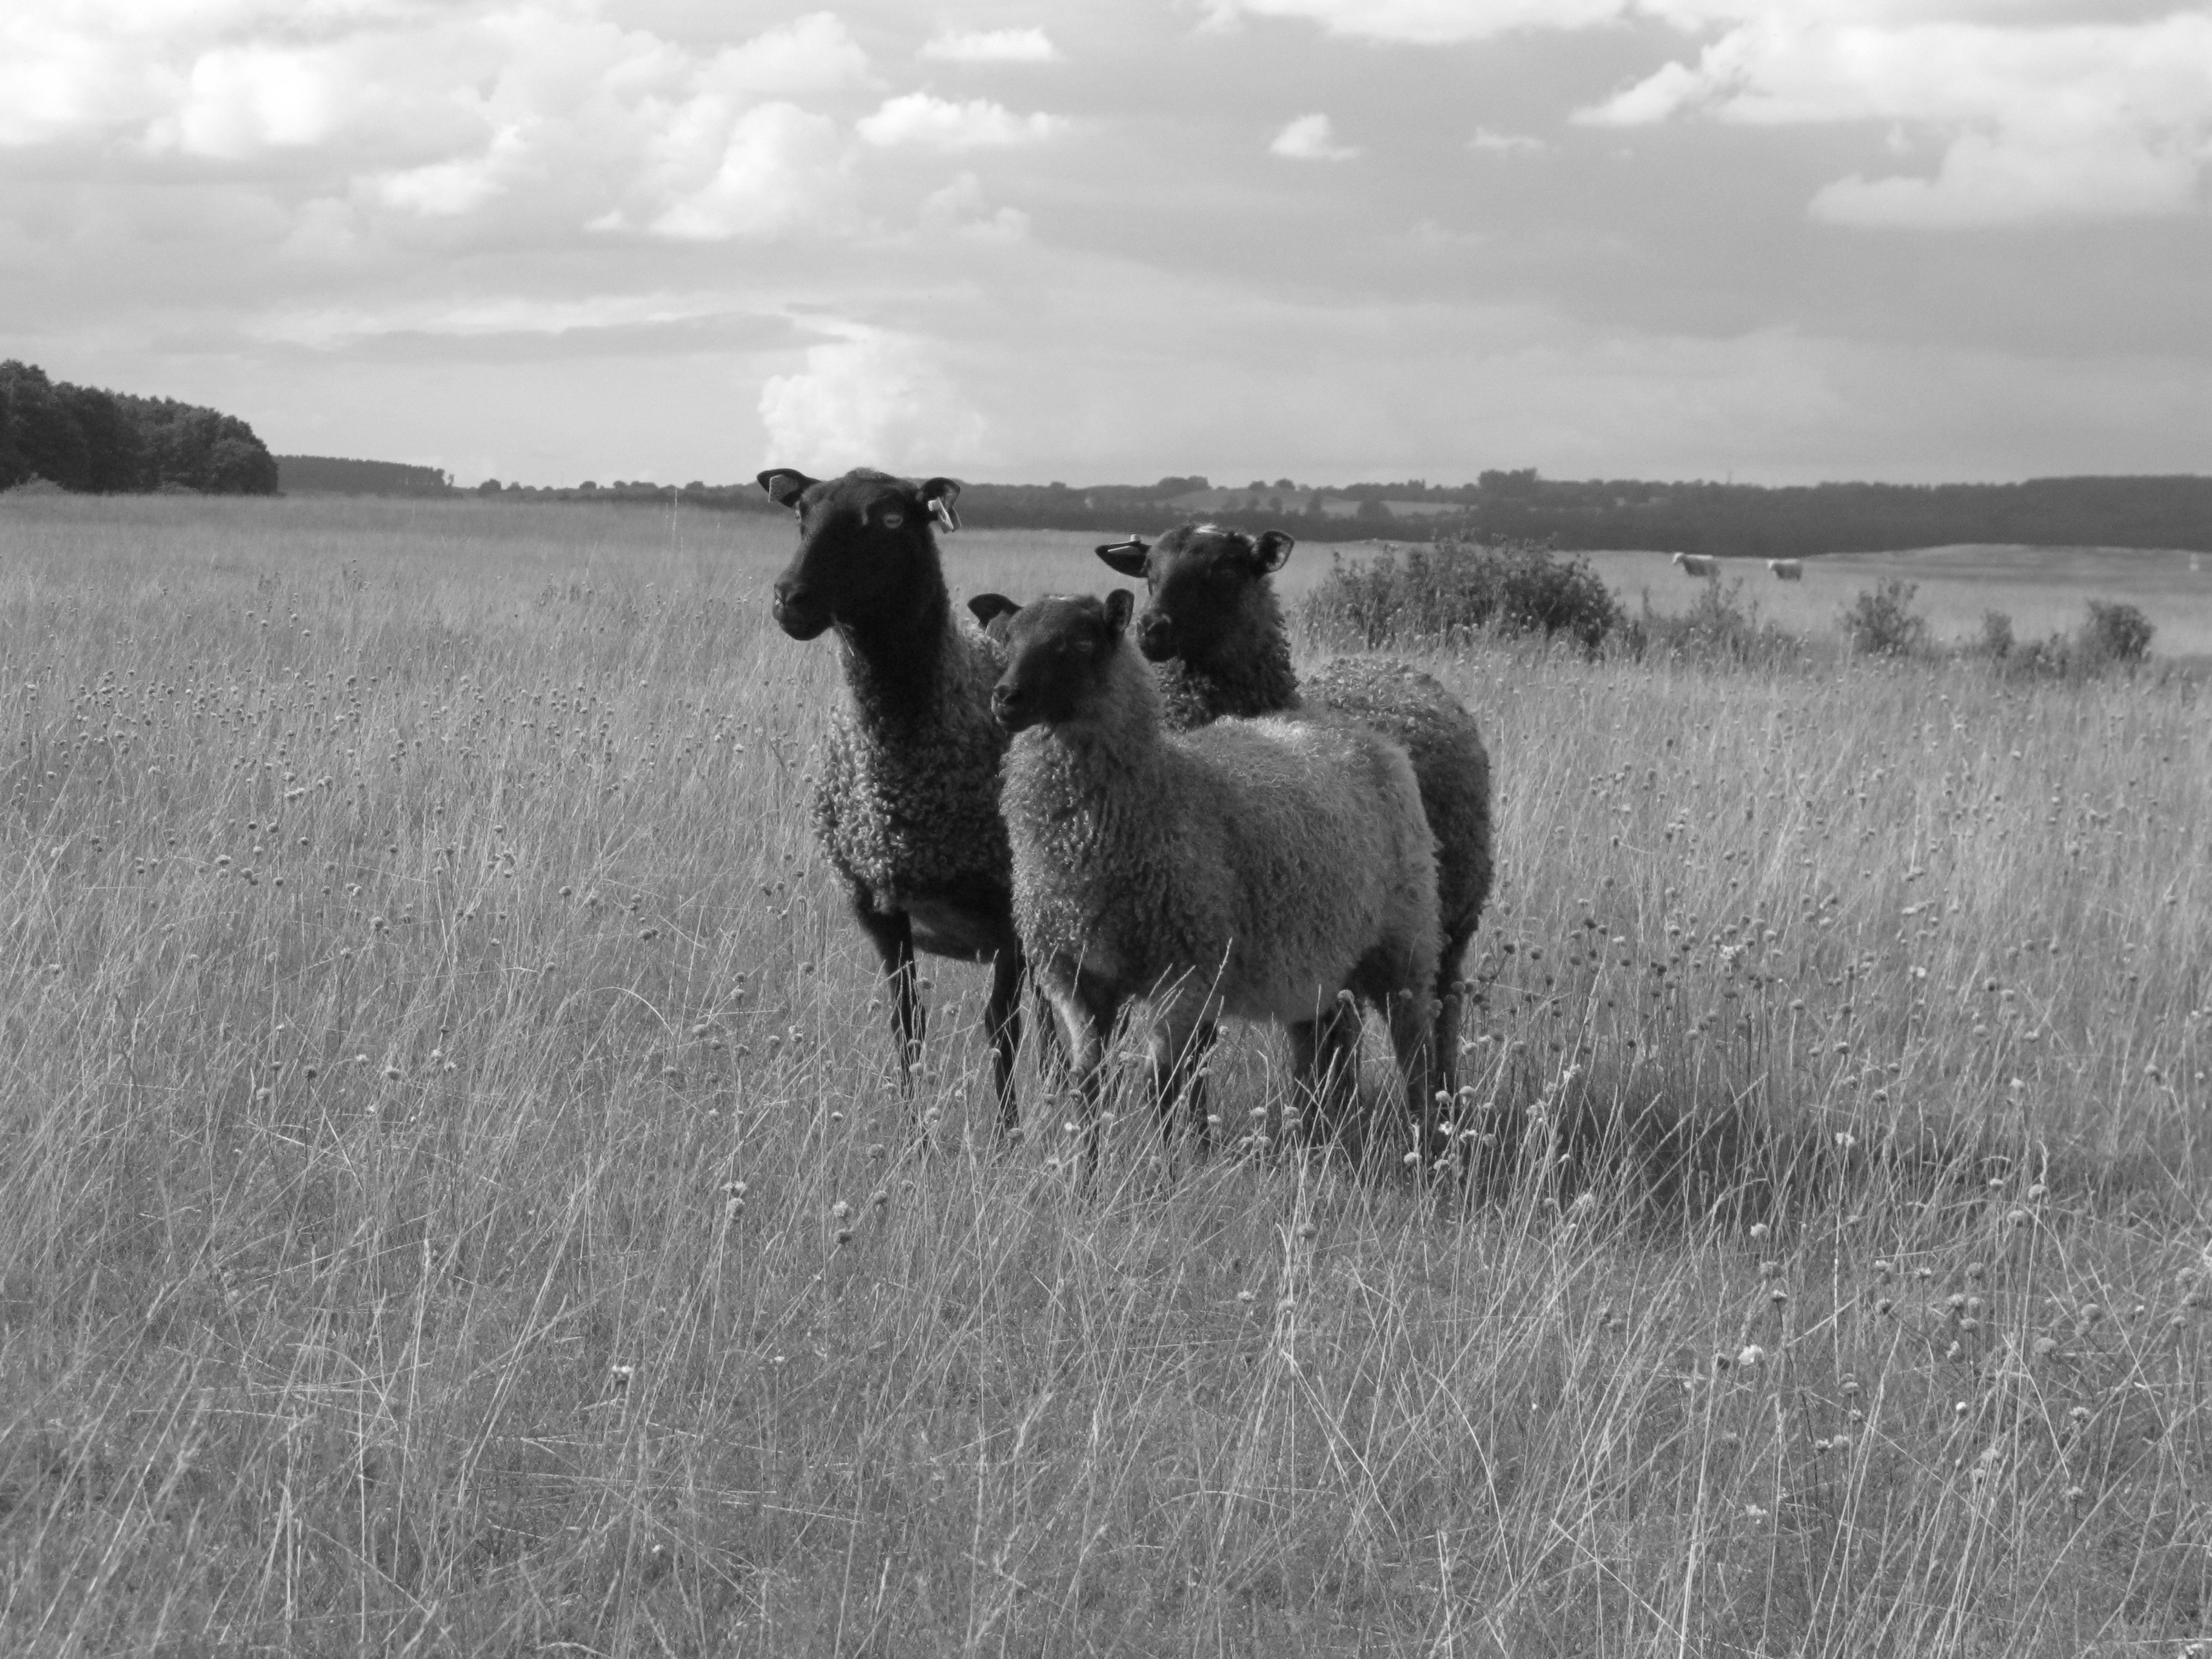
nature, grass, black and white, field, prairie, summer, wild, herd, pasture, grazing, sheep, mammal, monochrome, plain, grassland, animals, sweden, may, steppe, rural area, monochrome photography, horse like mammal